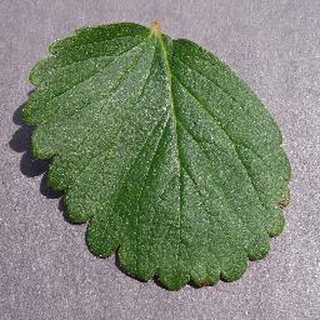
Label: healthy_strawberry